Primate archaeology

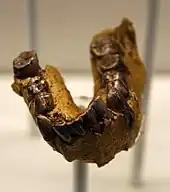
OH 7, "Homo habilis"

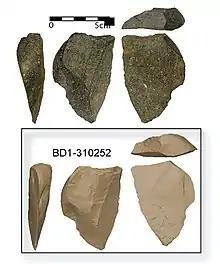
Example of Oldowan stone tools

Disregarding the Eolithic controversy, the earliest stone tools (also found in the European continent) were the Chellean being followed by the Acheulean. Thus, before the twentieth century, most archaeologists believed that Europe was where hominins began to use and manufacture stone tools. However, this narrative began to change when in 1931 Louis Leakey discovered in Olduvai Gorge stone tools that seemed to be older than those found in Europe. Soon after, Leakey formally named this discovery the Oldowan industry. Decades later, Oldupai was the focus of two more major findings. First, in 1959 a skull identified as "Zinjanthropus" (now "Paranthropus") "boisei" was found near Oldowan stone tools, and this led to the argument that this hominin could be a direct ancestor of modern humans. However, in 1964 a new fossil (OH 7) was also found in association with the aforementioned stone tools. The connection of this hominin with Oldowan stone tools and the fact that it seemed to have a larger brain than the australopiths led to its classification as "Homo habilis" (meaning "the handyman") and the assumption that stone tools were a distinctive feature of the genus "Homo". The idea that the use of (stone) tools, and thus culture, was a unique characteristic of the genus "Homo" was not empirically challenged until 2010 and 2015 with the discovery of what could be the earliest archaeological evidence of cut-marked bones and stone tools respectively. However, the classification of "H. habilis" as part of the genus "Homo" became controversial soon after its discovery due to the use of cultural traits to justify hominin taxonomy. Recently, the idea that human ancestors have been responsible for "intentionally" making stone tools has also been put into question through primate archaeology research.